Yiguandao

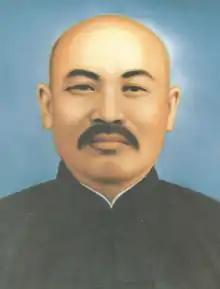
Zhang Tianran.

Between the late years of the Qing dynasty and 1945, China went through a period of crisis, civil unrest and foreign invasion. The Confucian orthodoxy and the empire crumbled quickly. In the republican China between 1912 and 1949 folk religious sects mushroomed and expanded rapidly.